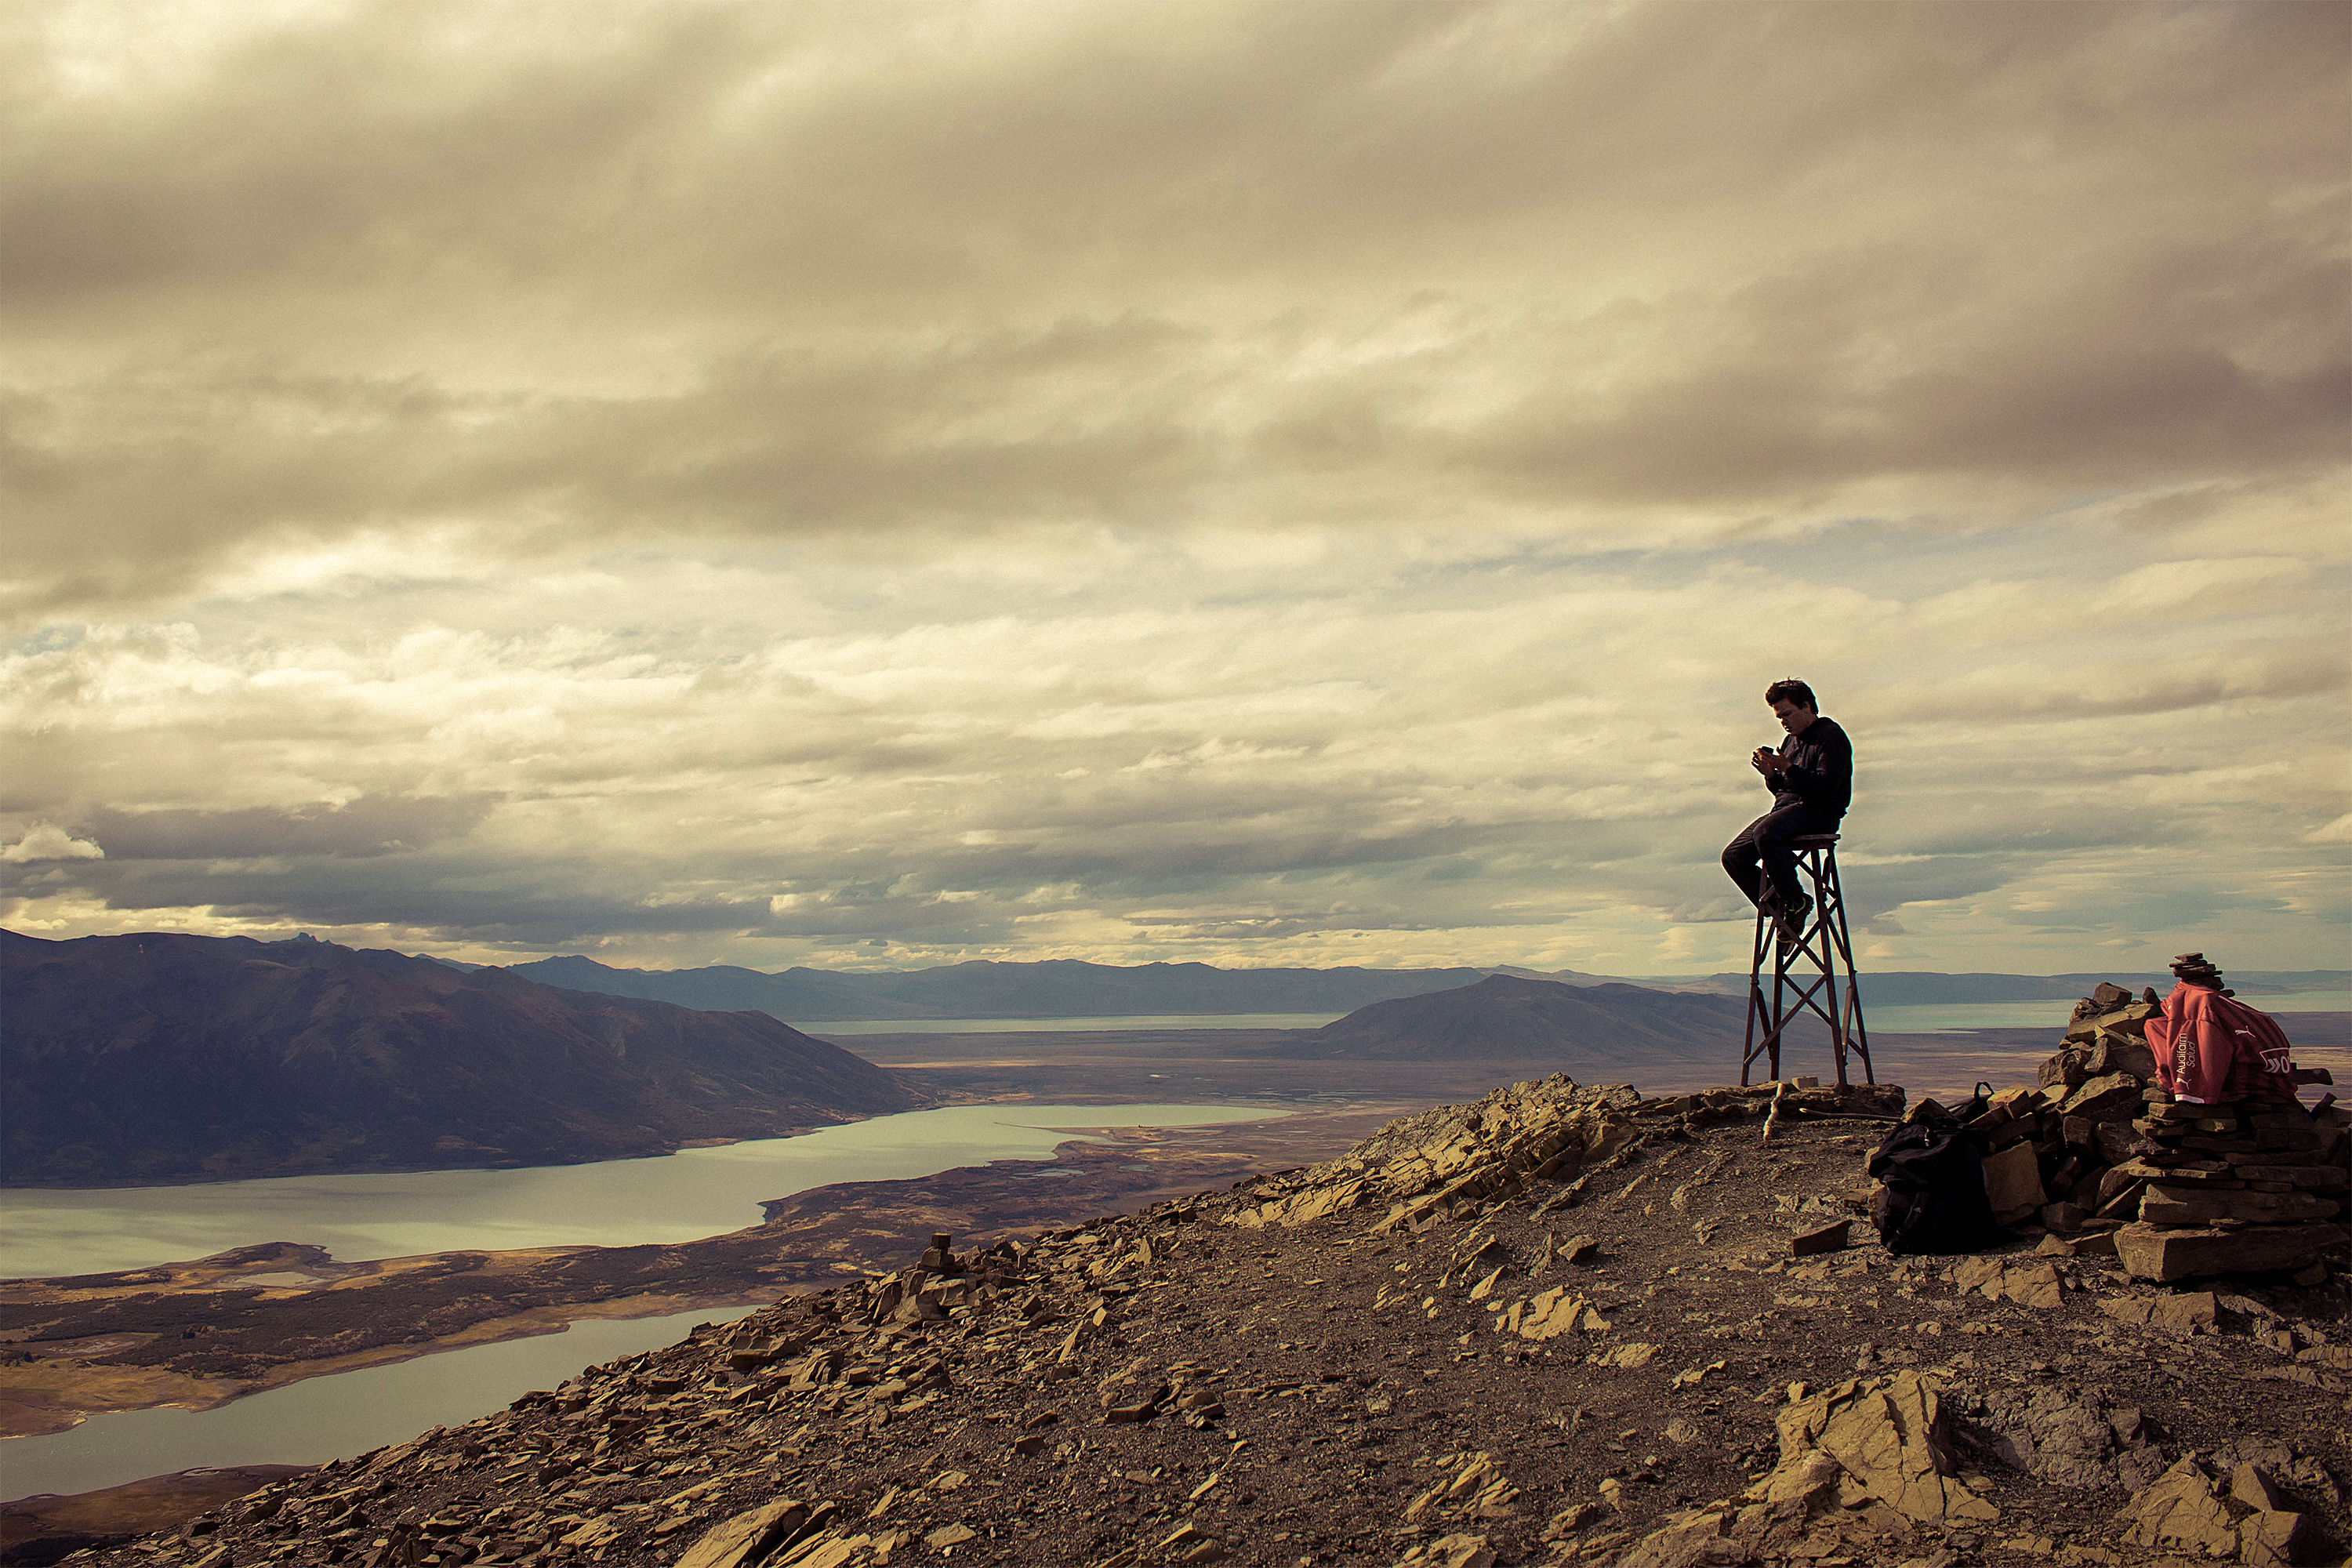
man, landscape, sea, coast, water, nature, sand, rock, horizon, person, mountain, cloud, sky, sunrise, sunset, morning, hill, lake, dusk, evening, summit, rocks, clouds, mountains, mountainous landforms